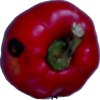
Label: red_pepper